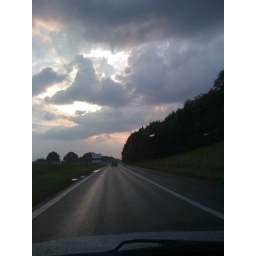
clouds above highway